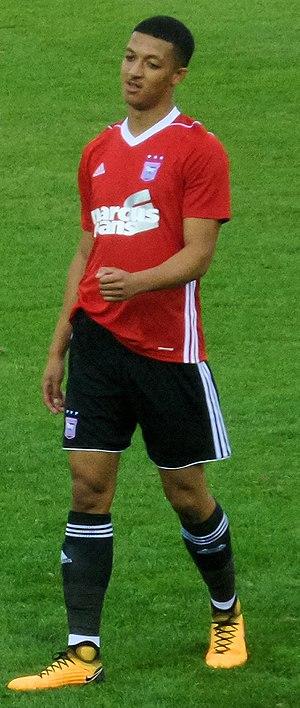
Myles Kenlock, né le 26 novembre 1996 à Lambeth, est un footballeur anglais qui évolue au poste de défenseur à Ipswich Town.